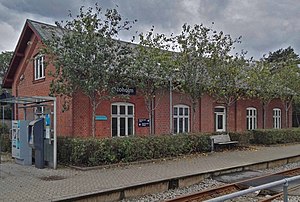
Stoholm Station
Stoholm Station
Stoholm Station
Stoholm Station er en dansk jernbanestation i Stoholm.